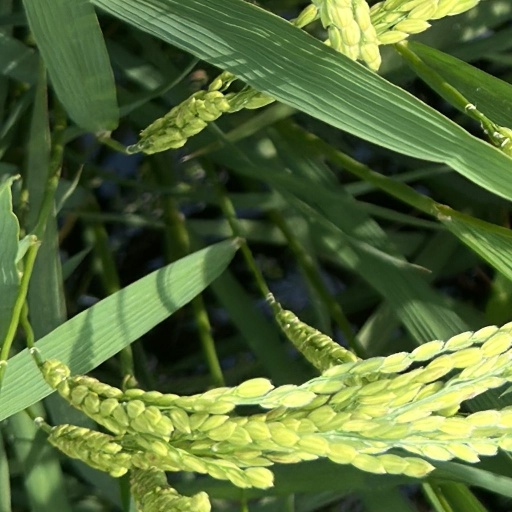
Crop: rice